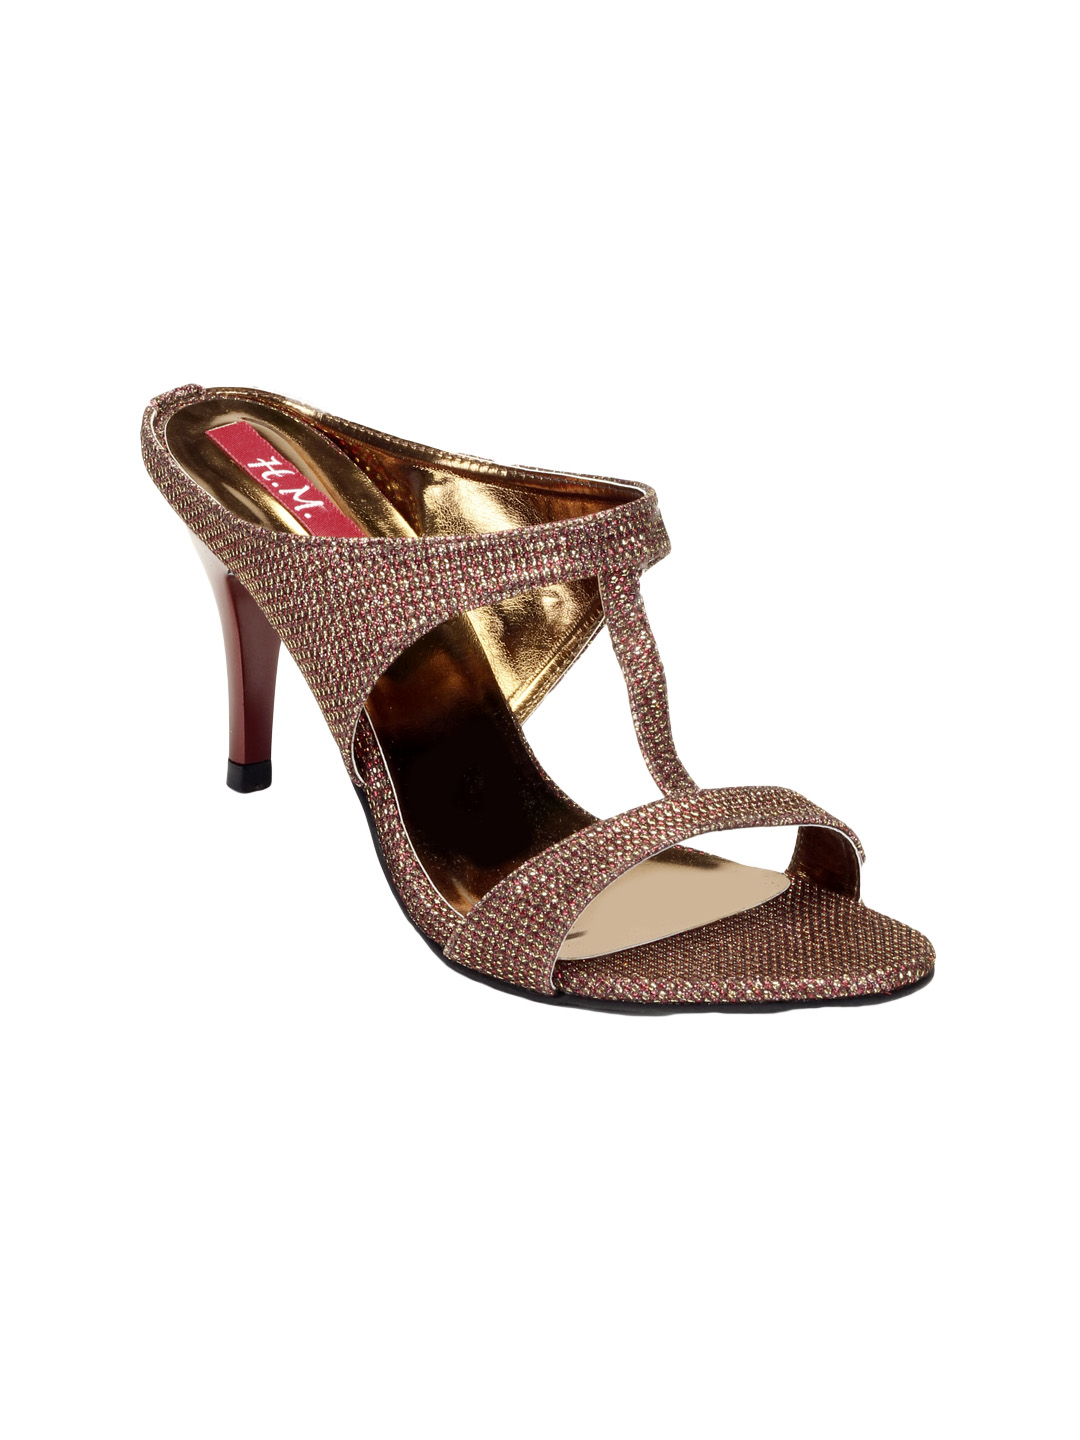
HM Women Bronze Heels
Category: Footwear / Shoes / Heels
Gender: Women
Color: Bronze
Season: Winter 2012
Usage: Casual